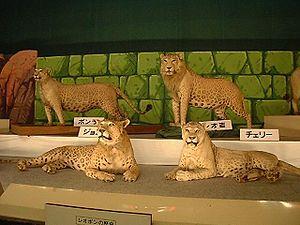
Le léopon est un félin hybride, produit du croisement entre un léopard mâle et une lionne. Le croisement d'un lion et d'un léopard femelle existe également, sous le nom de « lipard » ou « liard ». Ces hybridations se retrouvent principalement en captivité.